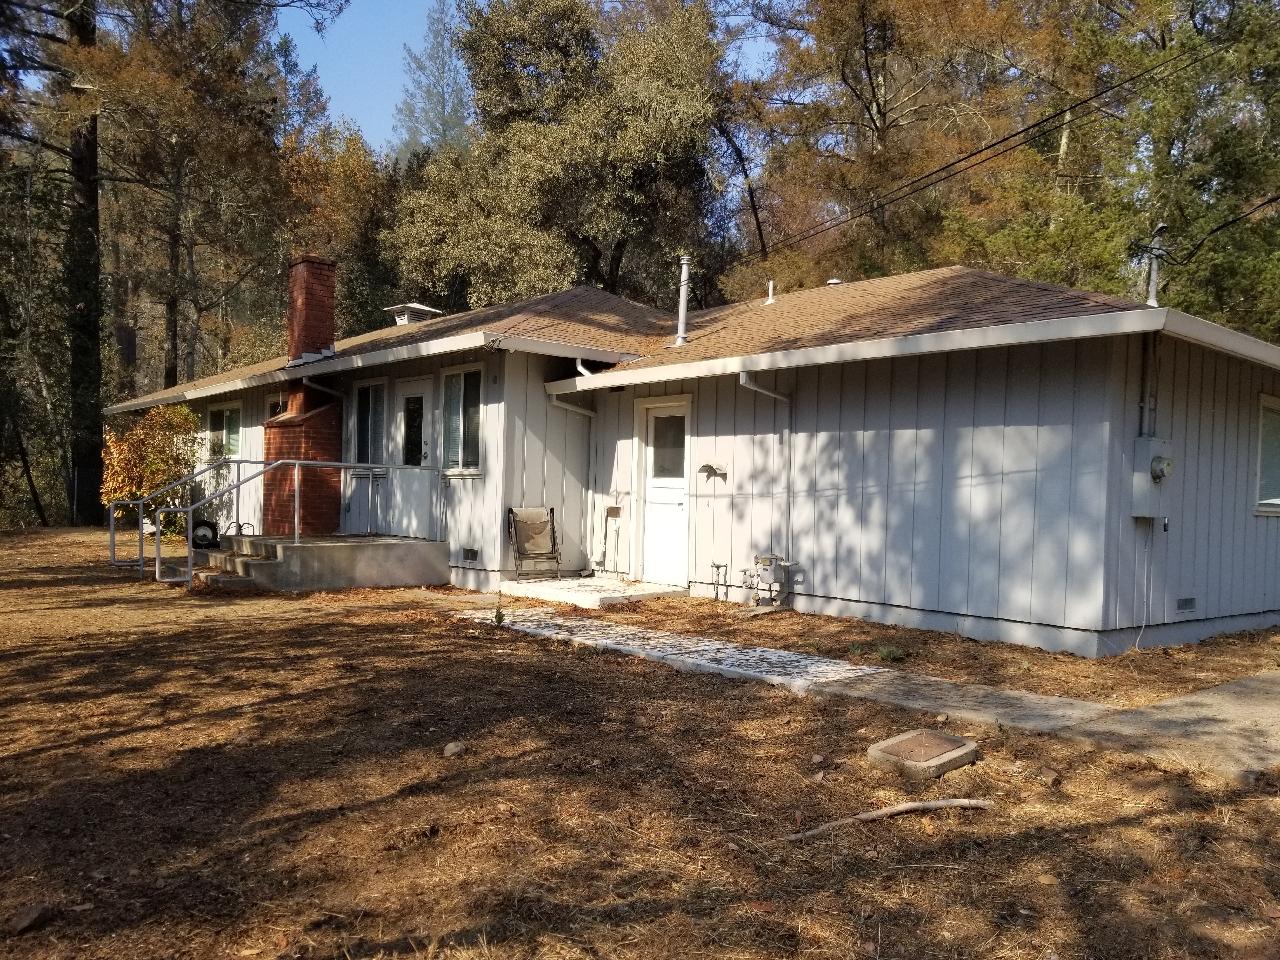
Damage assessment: no_damage